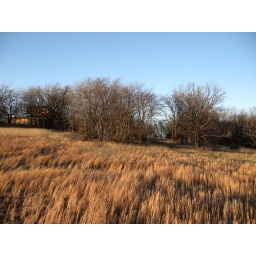
front field at sunset, grass dancing in the wind